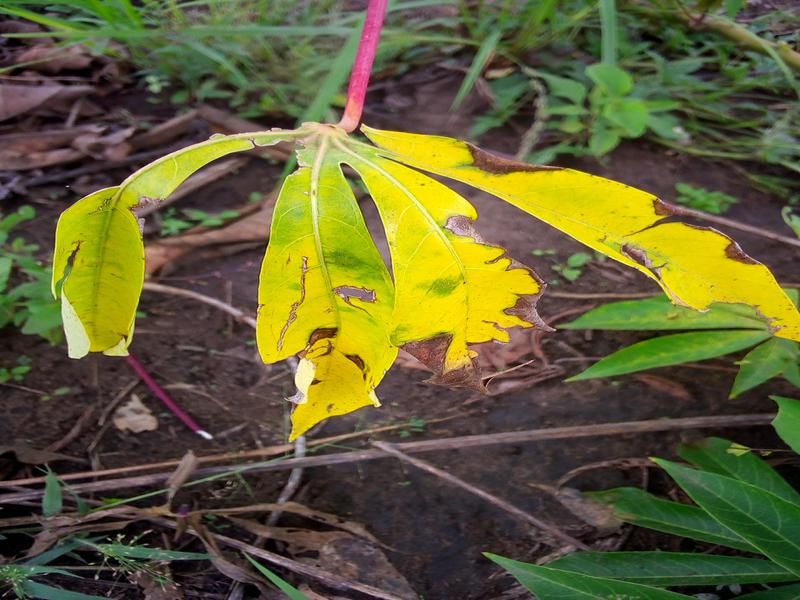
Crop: cassava
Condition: healthy